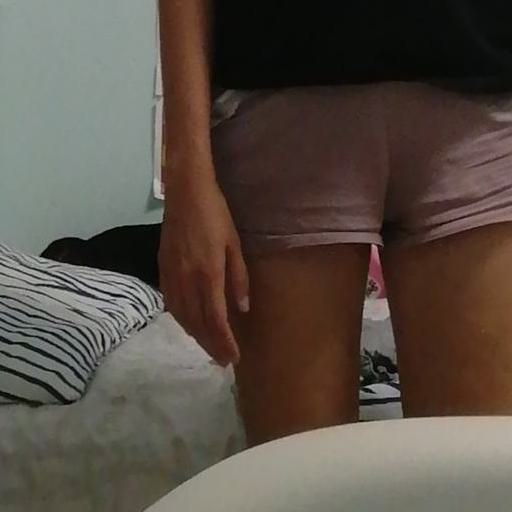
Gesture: no_gesture